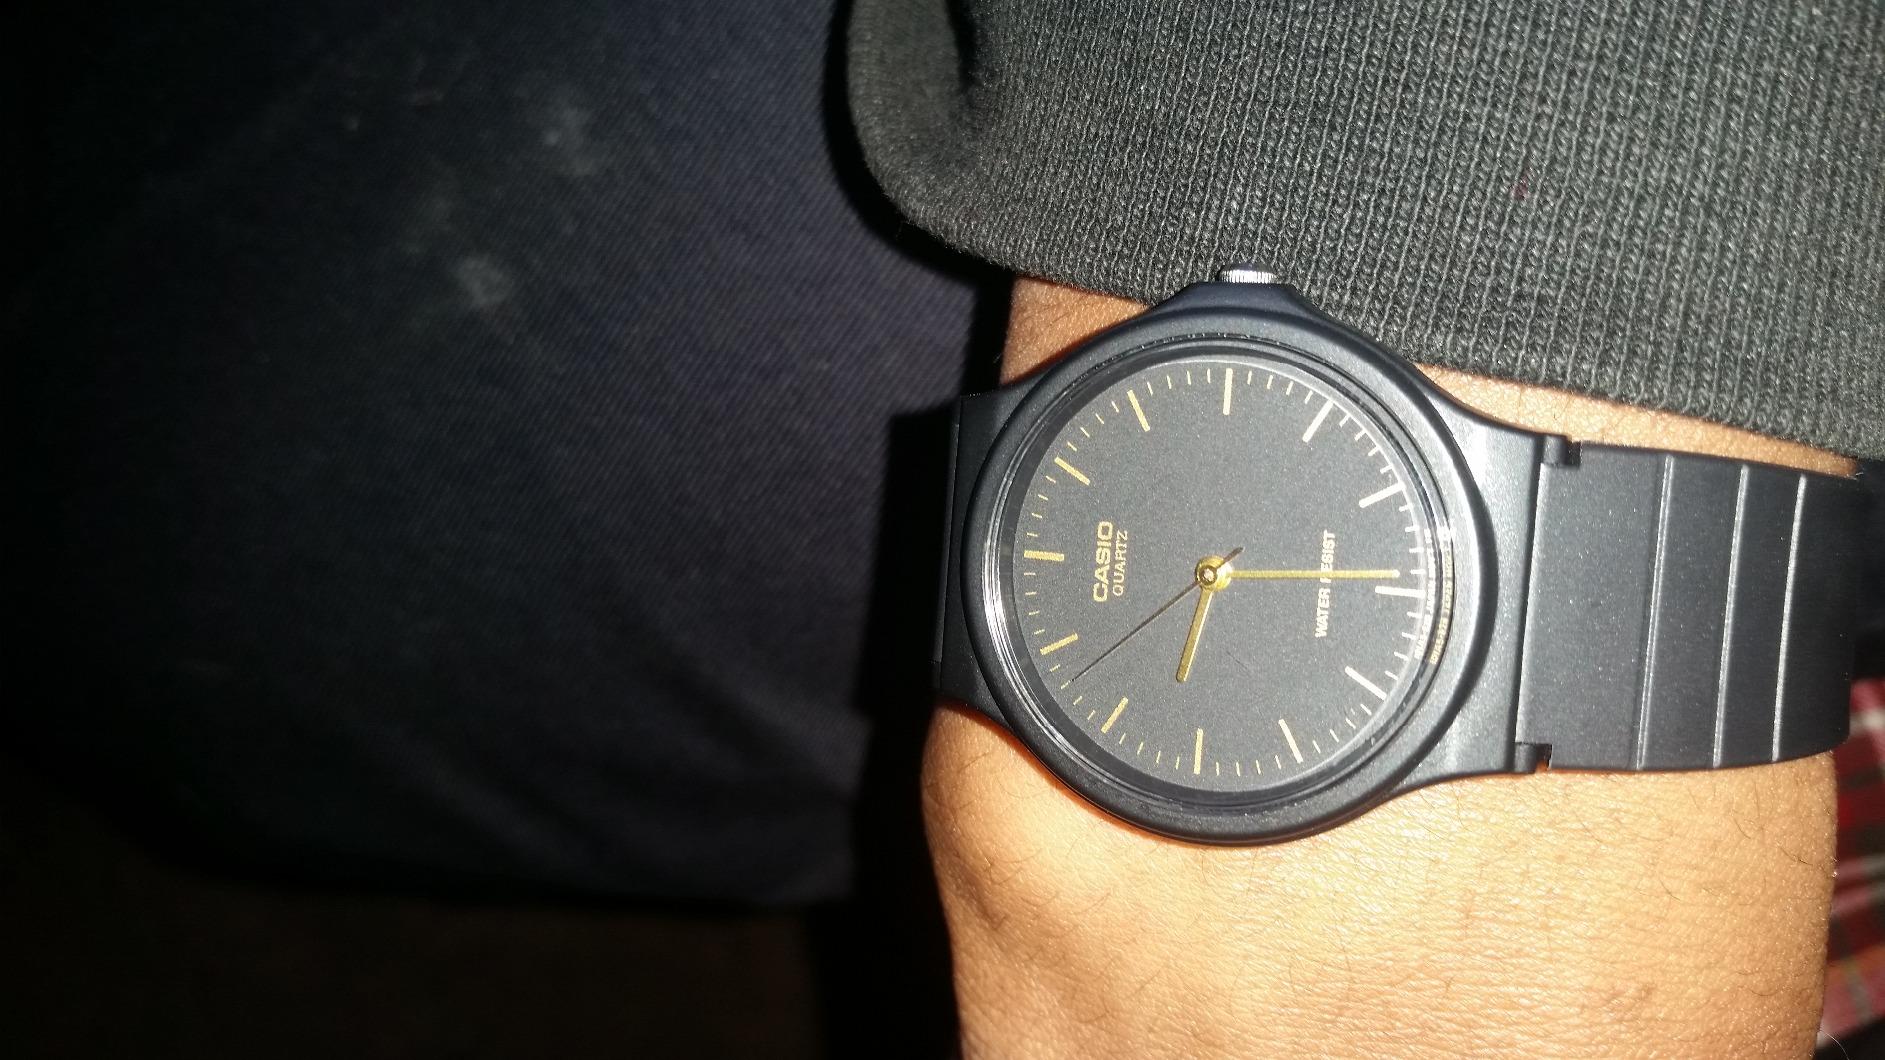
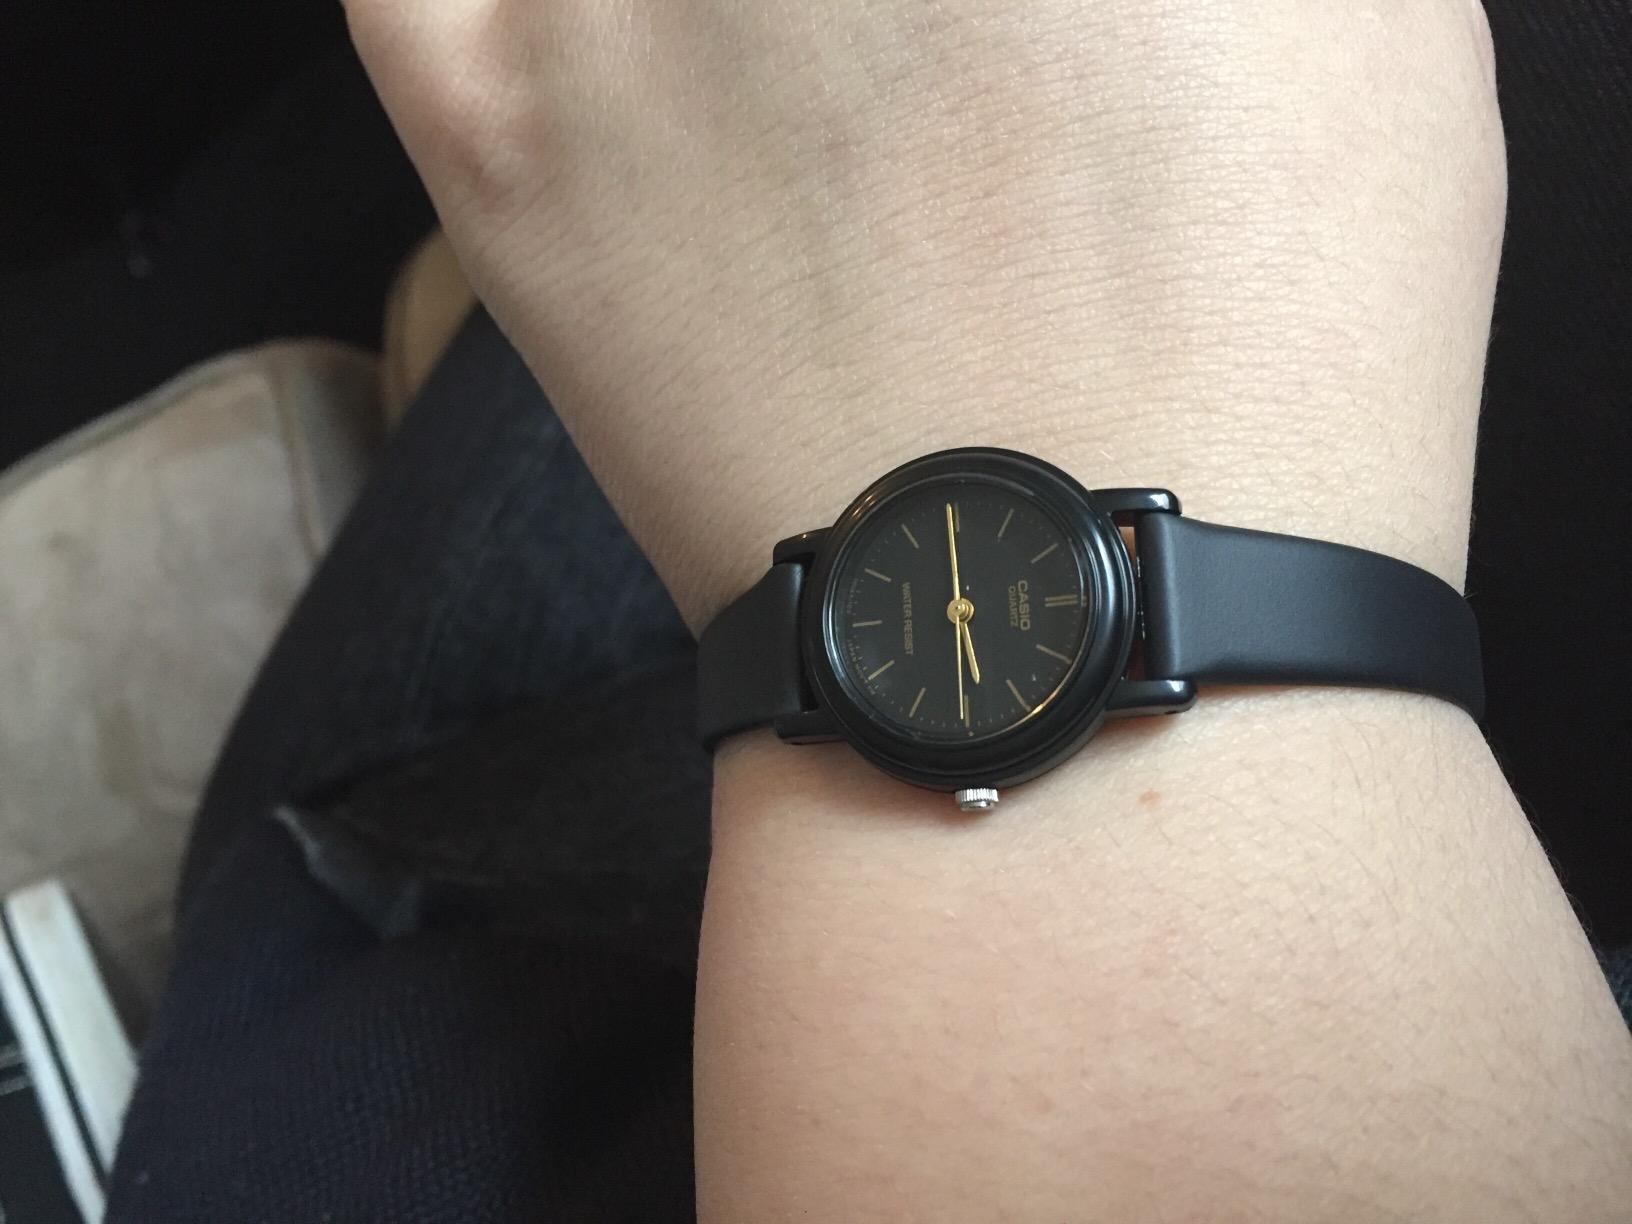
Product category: accessories_watch
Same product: no